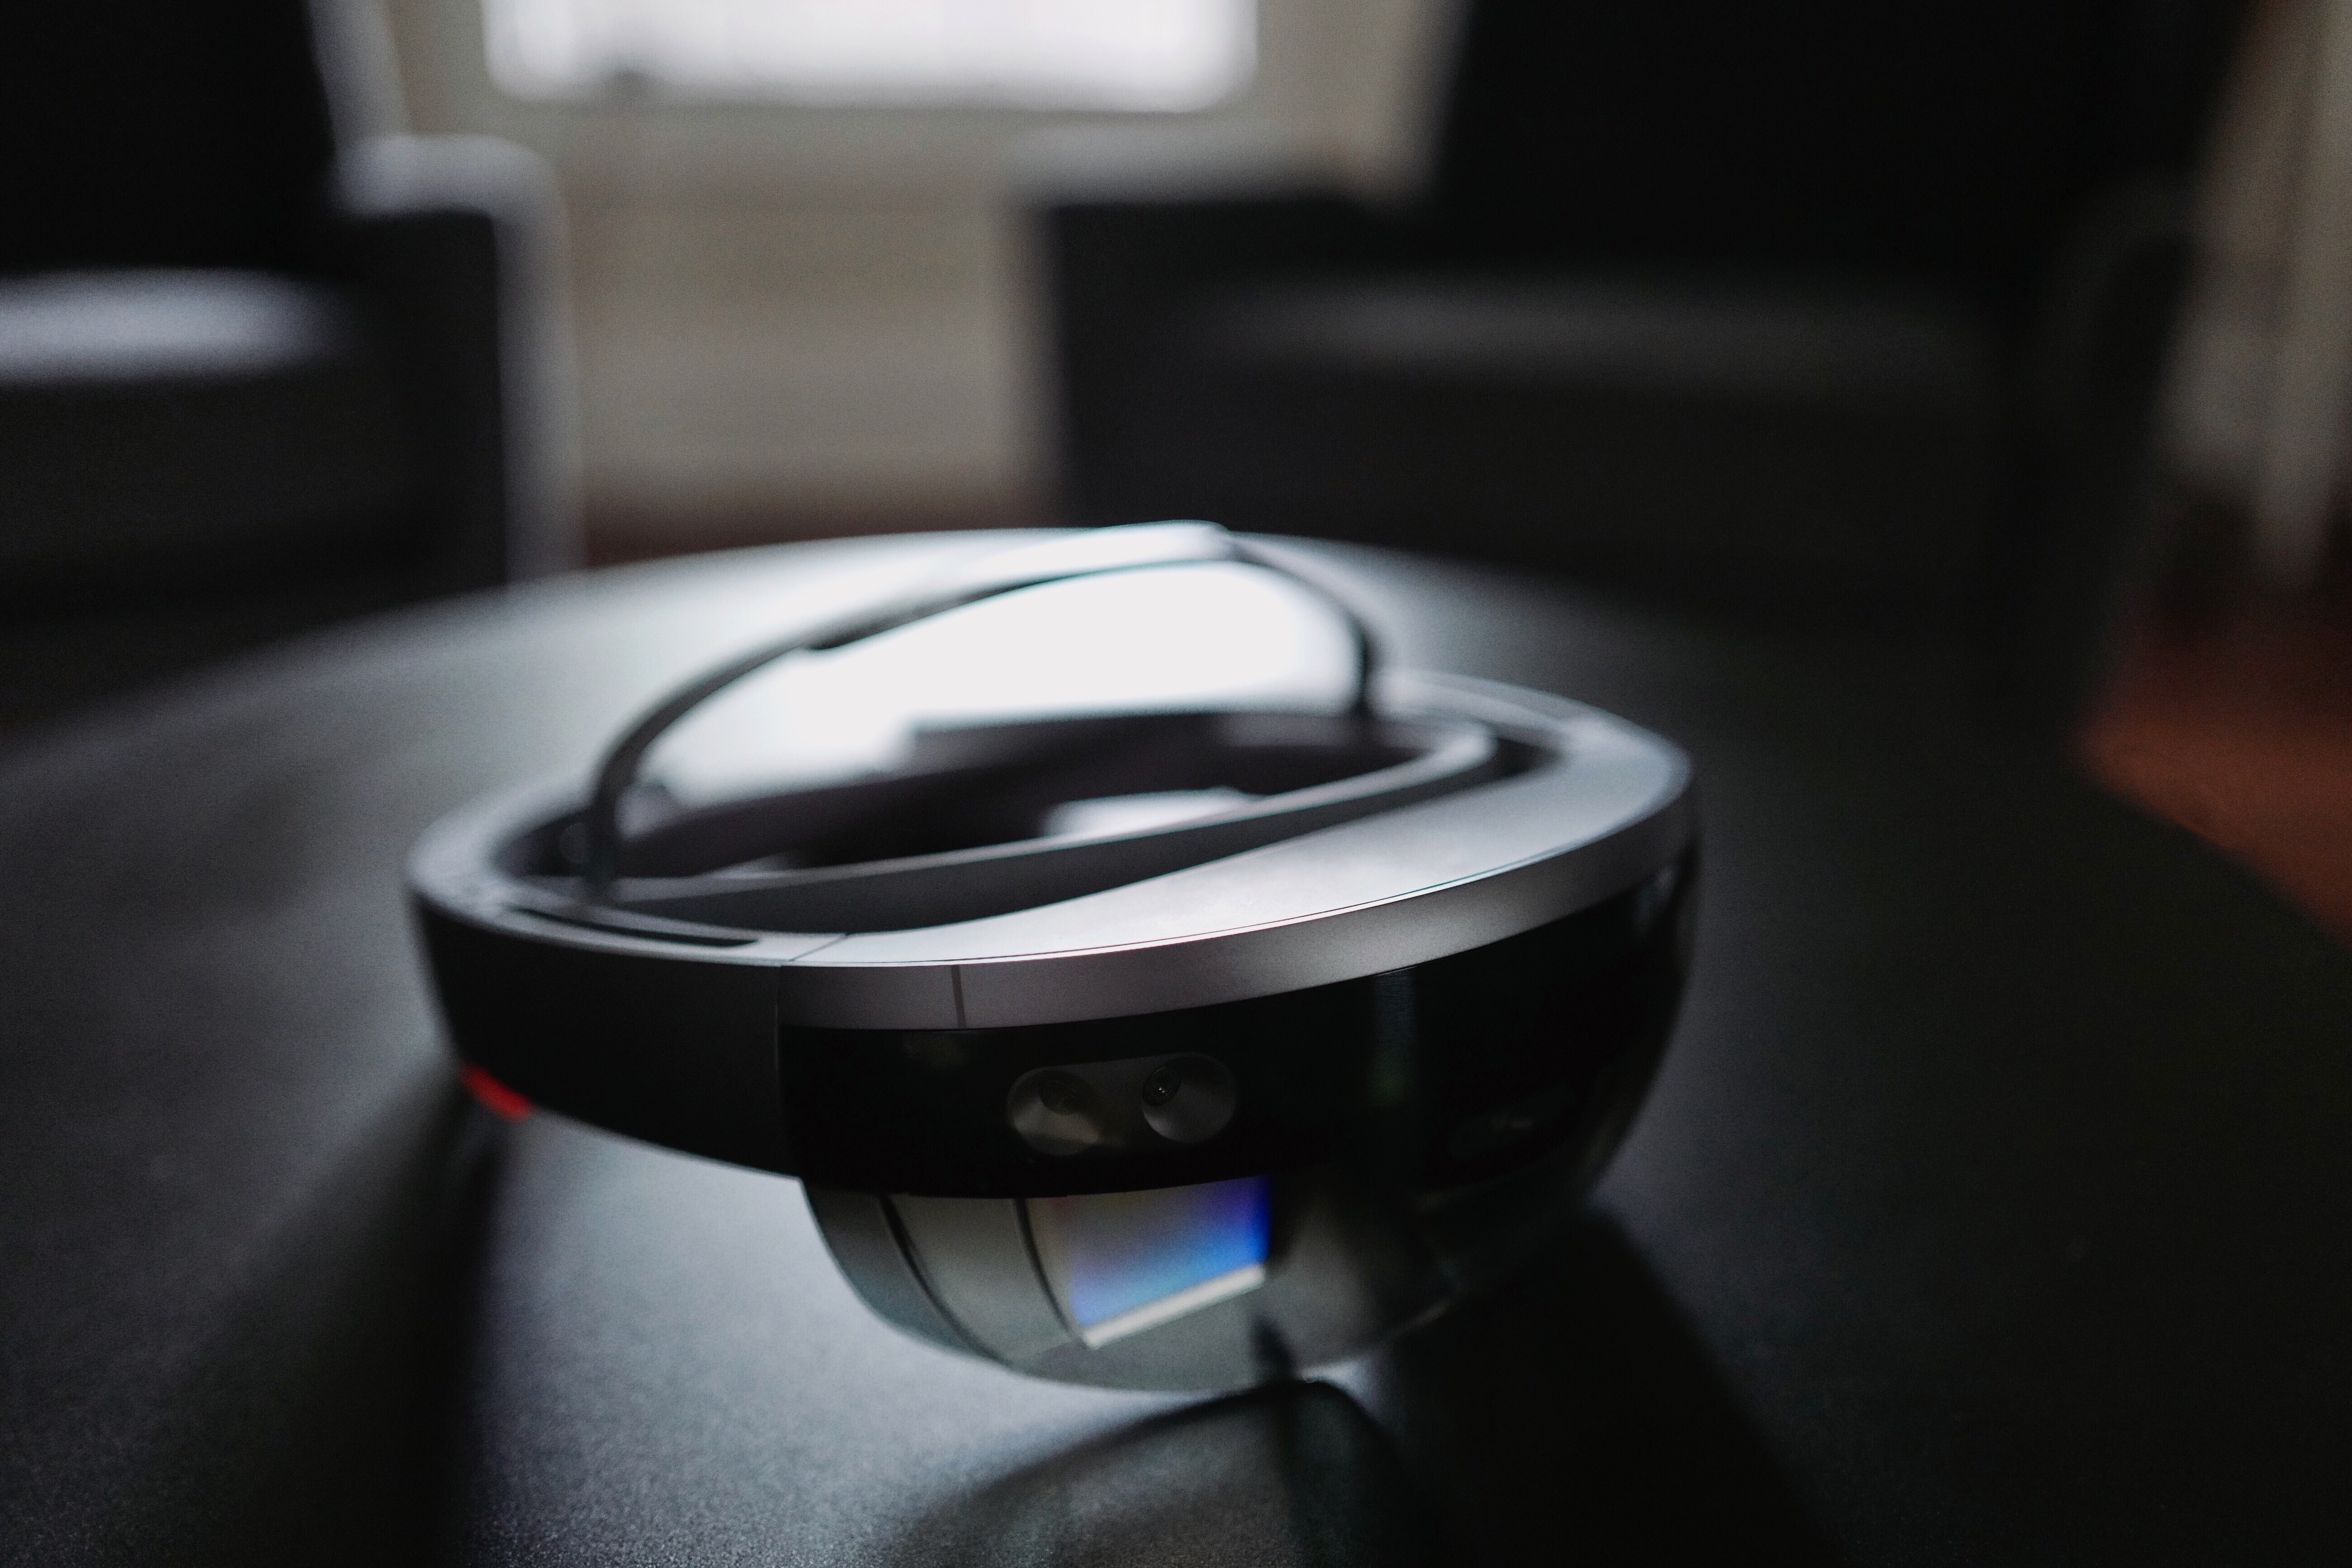
technology, wheel, gadget, steering wheel, audio, headphones, glasses, audio equipment, electronic device